Tour de France

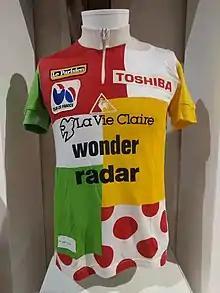
Combination classification jersey won by Greg LeMond at the 1985 Tour de France

The oldest and most sought-after classification in the Tour de France is the general classification. All of the stages are timed to the finish. The riders' times are compounded with their previous stage times; so the rider with the lowest aggregate time is the leader of the race. The leader is determined after each stage's conclusion: he gains the privilege to wear the yellow jersey, presented on a podium in the stage's finishing town, for the next stage. If he is leading more than one classification that awards a jersey, he wears the yellow one, since the general classification is the most important one in the race. Between 1905 and 1912 inclusive, in response to concerns about rider cheating in the 1904 race, the general classification was awarded according to a point-based system based on their placings in each stage, and the rider with the lowest total of points after the Tour's conclusion was the winner.